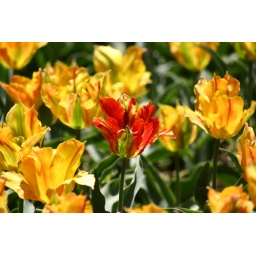
Another macro attempt, this was the only red flower in a sea of yellow ones.